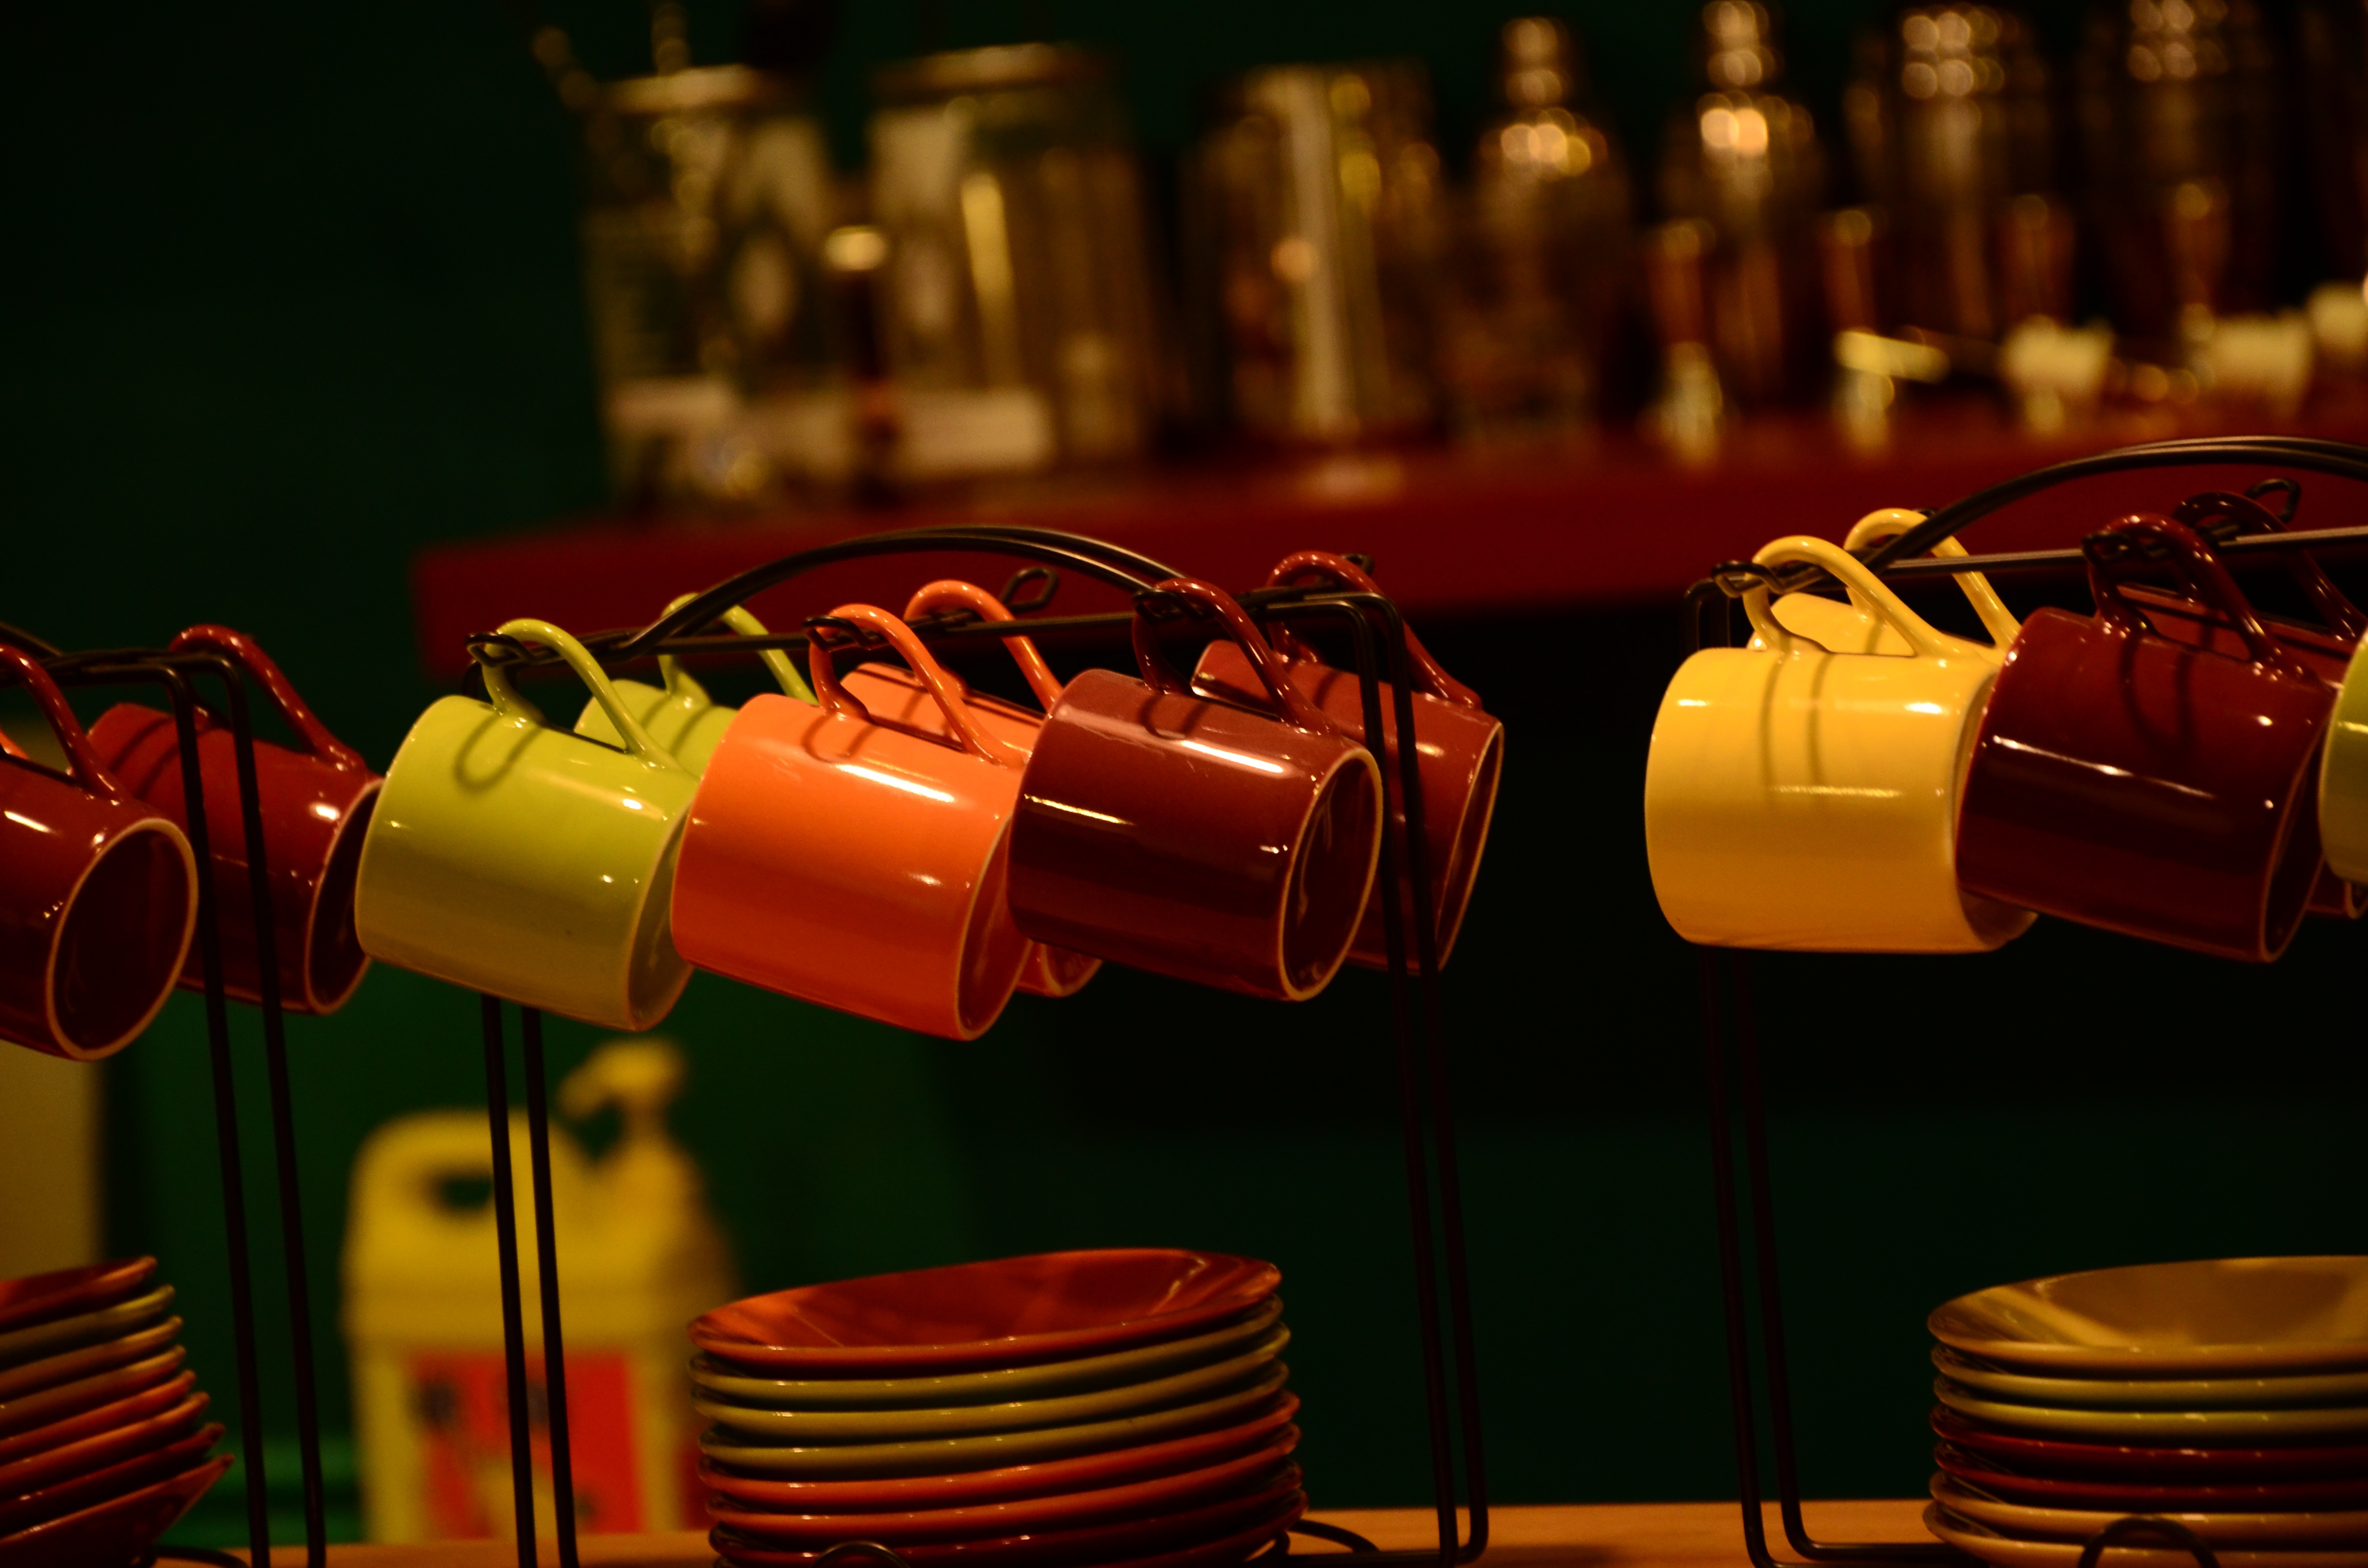
warm, cup, red, vehicle, color, lighting, ceramics, artistic conception, man made object